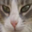
Label: cat